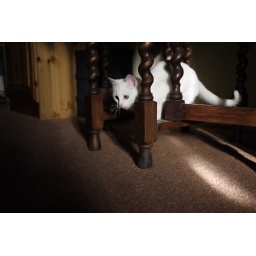
Sucre, the rescue kitten found in a box at a rubbish tip just before Christmas 2010.